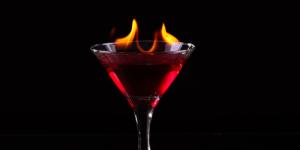
amor en llamas coctel